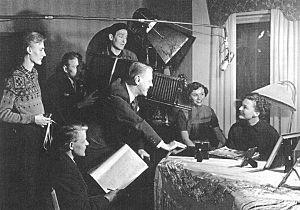
Le tournage est l'étape de réalisation, au cours de laquelle sont enregistrées les différentes prises de vues et prises de sons destinées, après les finitions, montages image et son et mixage, à constituer l'ouvrage désigné par le mot film. Le tournage est « le passage à l'acte cinématographique », le moment où sont tournés les plans